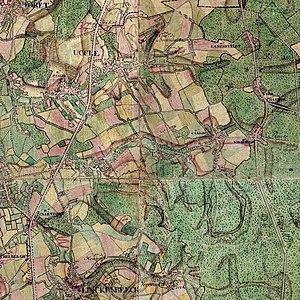
Linkebeek [linkəbeːk] est une commune de Belgique située en Région flamande dans la province du Brabant flamand.
Calevoet est un quartier de la commune de Uccle, dans la Région de Bruxelles-Capitale. Calevoet est situé dans le sud-ouest de la municipalité, à la frontière avec les communes de Drogenbos, Beersel, et Linkebeek.
Le Vert Chasseur est un quartier résidentiel de la commune bruxelloise d'Uccle, à proximité de la Forêt de Soignes. Ce quartier offre plusieurs restaurants dont un renommé, La Villa Lorraine.
Longchamp est un quartier de la commune belge de Uccle, dans la région de Bruxelles-Capitale. C'est un quartier résidentiel dans le nord-est de la municipalité.
Verrewinkel est un quartier dans la commune belge de Uccle, dans la région de Bruxelles-Capitale. Le district est situé dans le sud de la commune, à la frontière avec Linkebeek. Une grande partie de la commune est occupée par le bois de Verrewinkel. Le sud est une région rurale situé à Linkebeek.
Au vieux spijtigen duivel ou Au vieux spytigen duivel, surnommée le Vieux Spijt par les bruxellois, est une brasserie-restaurant située à Uccle et dont l'existence est attestée depuis le XVIIIᵉ siècle. La légende le fait toutefois remonter à l'année 1500. Ce qui en fait l'un des plus vieux établissements de la région bruxelloise.
Le Chat ou le quartier du Chat est un quartier d'Uccle. Son nom provient de l'auberge In de Catte qui est cité dès le XVᵉ siècle.